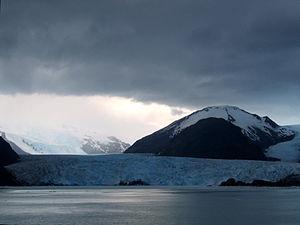
Le Reclus est un cône volcanique du Chili dont le cratère, large d'un kilomètre, donne naissance au glacier Amalia.
Le glacier Amalia, appelé aussi glacier Skua, est un glacier côtier situé en Patagonie. Il se trouve sur la cordillère des Andes méridionale, au Chili et fait partie du champ de glace Sud de Patagonie et du parc national Bernardo O'Higgins.